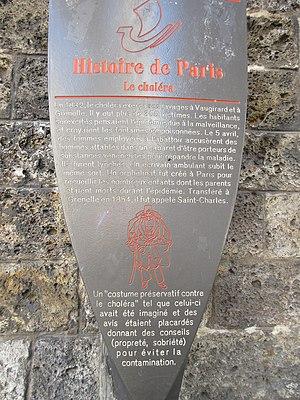
Panneau Histoire de Paris
Le choléra est une toxi-infection entérique épidémique contagieuse due à la bactérie Vibrio choleræ, ou bacille virgule, découverte par Pacini en 1854 et redécouverte par le bactériologiste allemand Robert Koch en 1884. Strictement limitée à l'espèce humaine, elle est caractérisée par des diarrhées brutales et très abondantes menant à une sévère déshydratation. C’est une diarrhée infectieuse de type syndrome cholériforme à ne pas confondre avec le syndrome gastro-entéritique. La forme majeure classique peut causer la mort dans plus de la moitié des cas, en l’absence de thérapie par réhydratation orale.
La rue Saint-Denis, située dans les 1ᵉʳ et 2ᵉ arrondissements de Paris, est l'une des plus anciennes rues de la ville : son axe est tracé dès le Iᵉʳ siècle par les Romains. Il s'agit de la voie triomphale des entrées royales dans la capitale.
La deuxième pandémie de choléra asiatique naît en Inde vers 1826 et affecte le reste du monde, en plusieurs vagues, jusqu'au milieu du XIXᵉ siècle.
Les panneaux « Histoire de Paris » sont des panneaux d'information installés dans les rues de Paris devant certains des monuments parisiens.